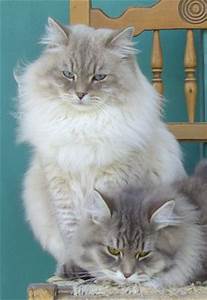
Label: cat